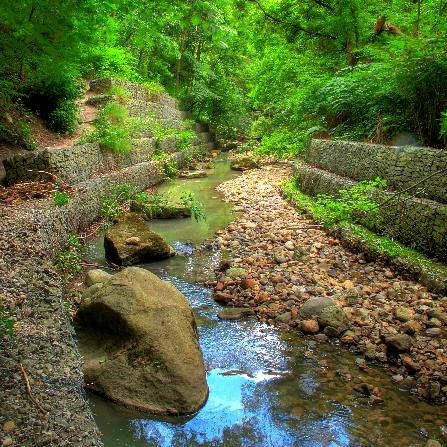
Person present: No